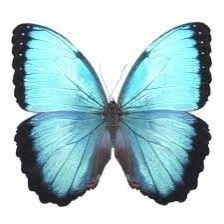
Species: BLUE MORPHO